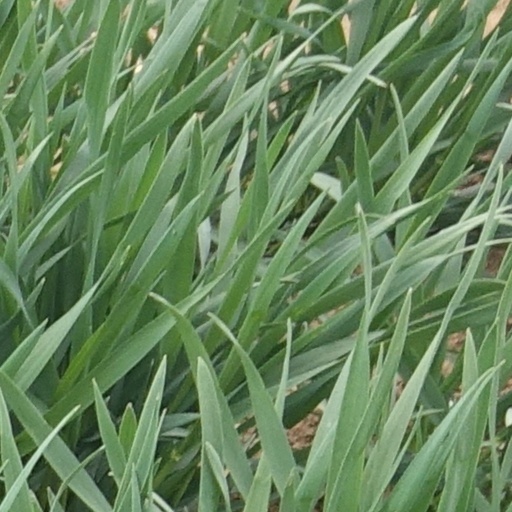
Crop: wheat